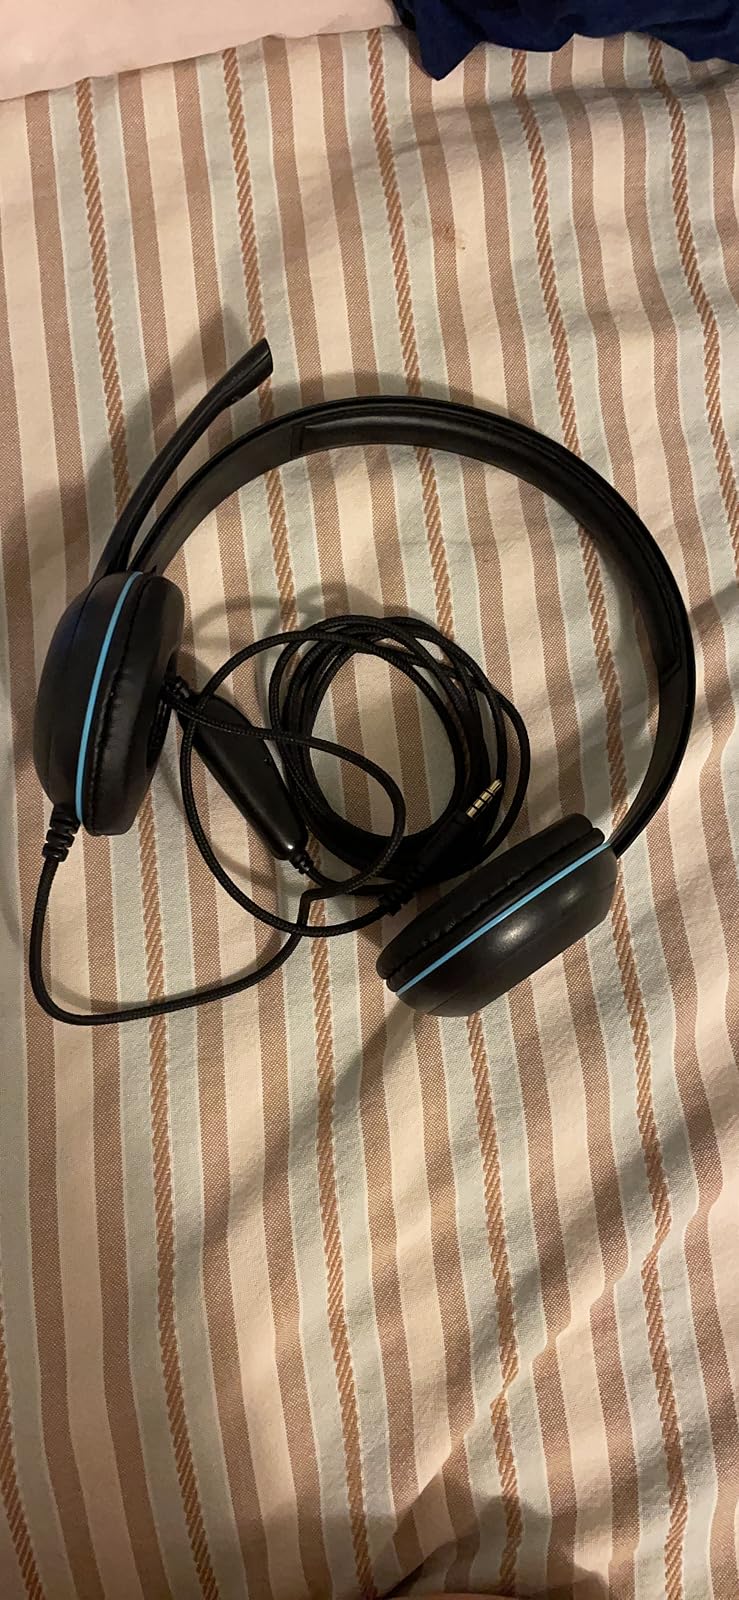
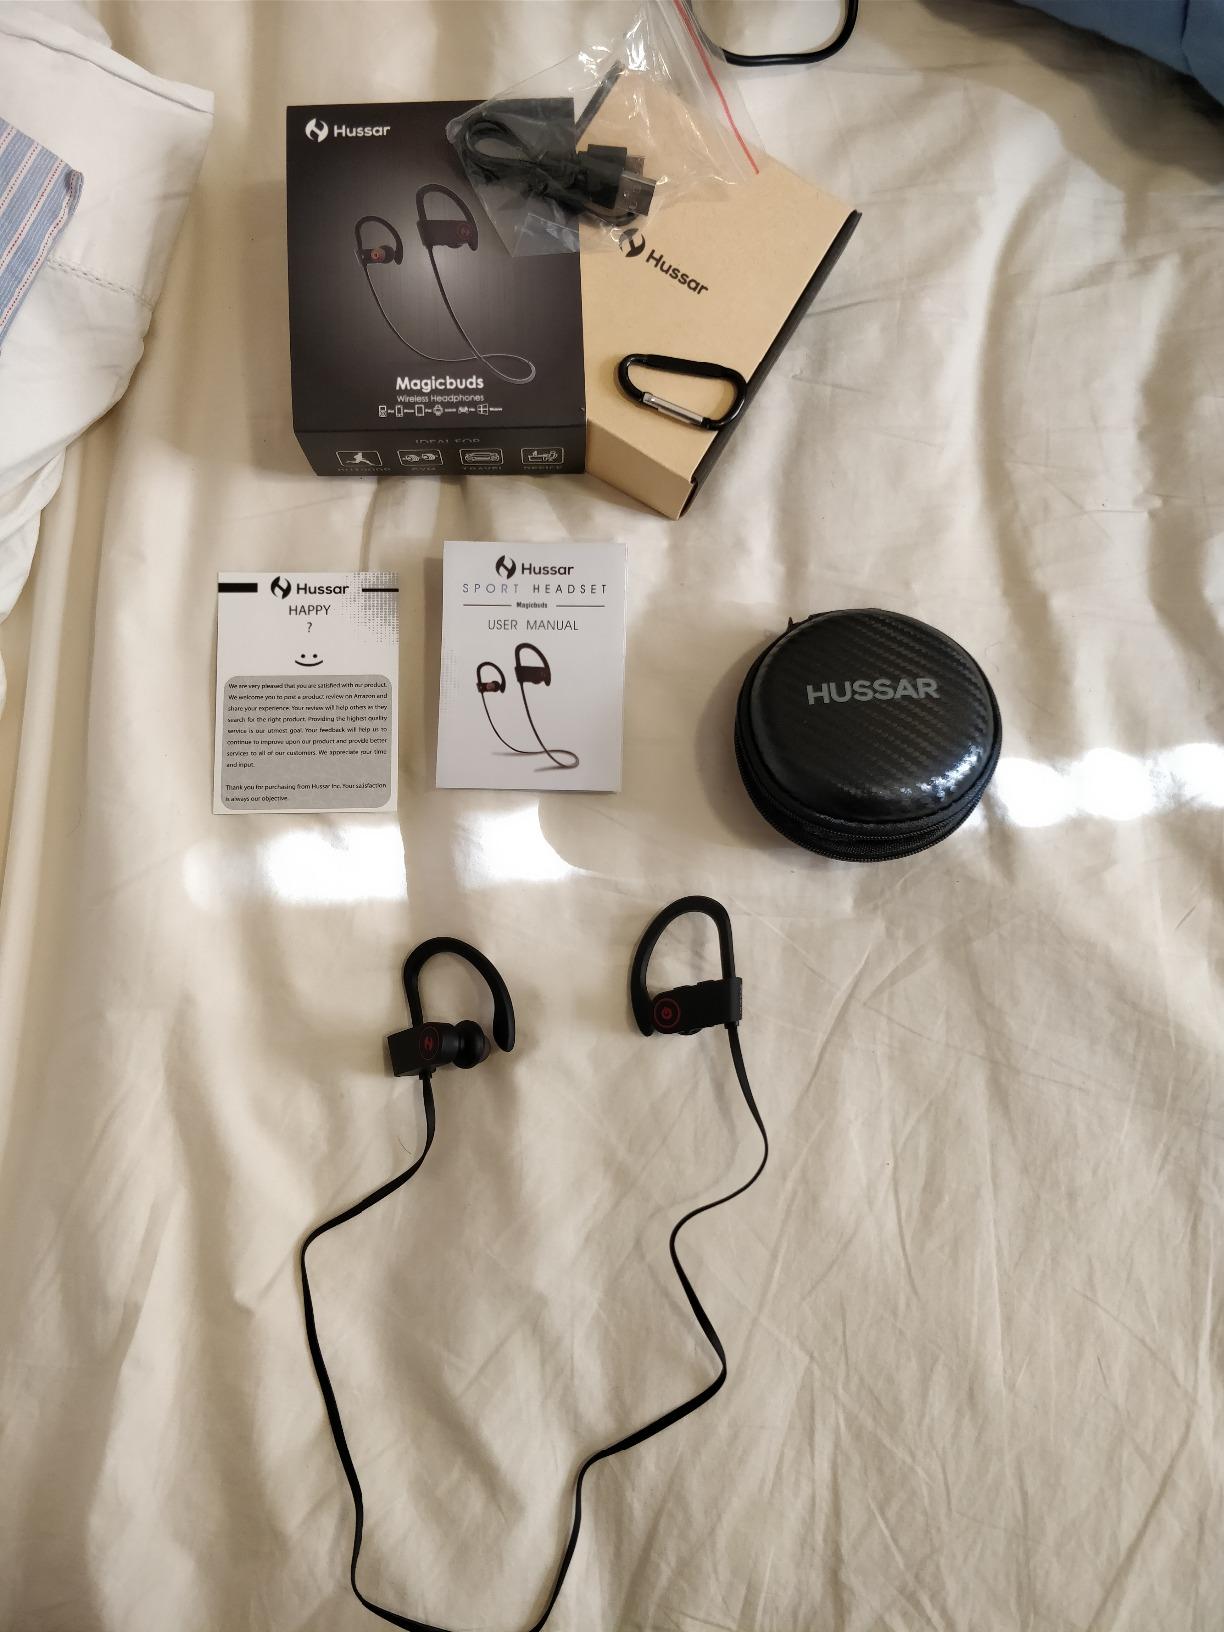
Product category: headphones
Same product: no